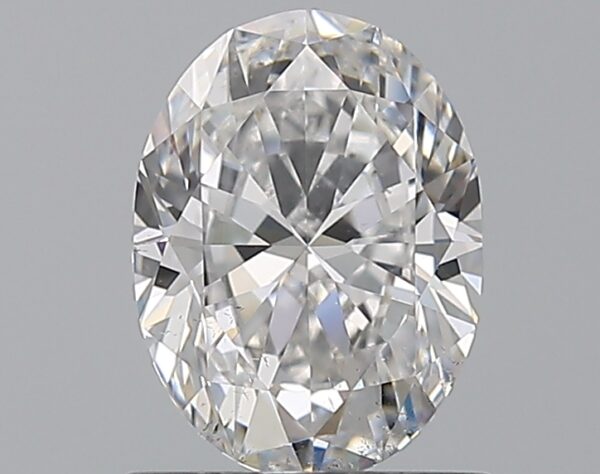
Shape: oval
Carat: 1
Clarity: SI1
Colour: D
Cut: EX
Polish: EX
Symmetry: VG
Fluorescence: M
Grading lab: GIA
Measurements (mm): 7.46 x 5.53 x 3.46